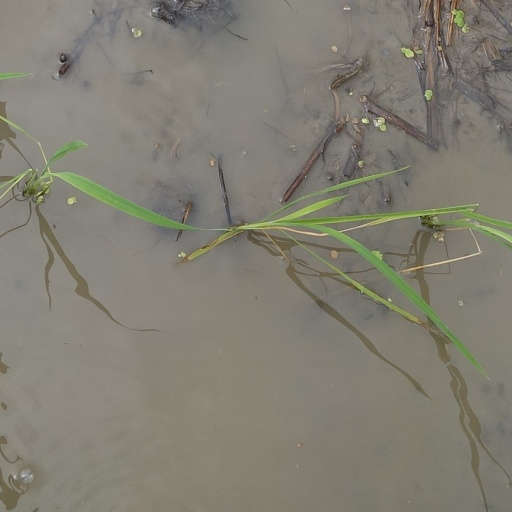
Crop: rice